Hedlundia

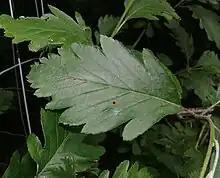
"Hedlundia hohenesteri" (syn. "Sorbus hohenesteri")

They are native to most parts of Europe (within Albania, Austria, Baltic States, Bulgaria, Crimea, Czechoslovakia, Denmark, Finland, France, Germany, Great Britain, Greece, Hungary, Ireland, Italy, Norway, Romania, Spain, Sweden, Switzerland and Yugoslavia). As well as parts of central Asia, (within Kazakhstan, Kirghistan, North Caucasus, Tajikistan, Transcaucasus, Turkmenistan and Uzbekistan) and a few regions in the western Asia, (within Iran and Turkey).